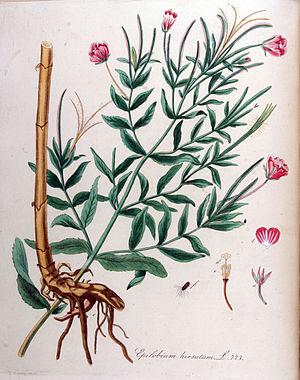
L'épilobe à grandes fleurs encore appelée épilobe hirsute est une espèce de plantes herbacées vivaces du genre Epilobium, famille des Onagraceae.